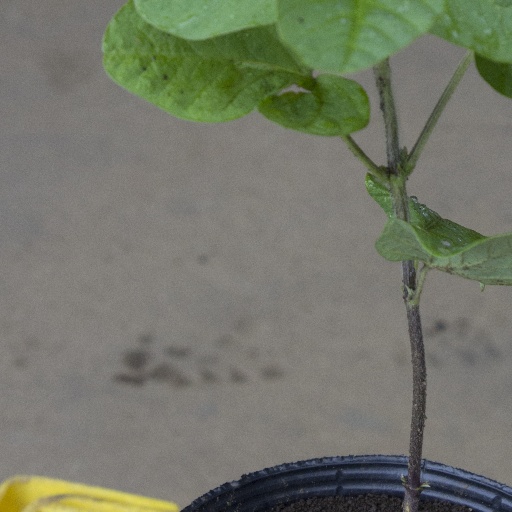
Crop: soybean